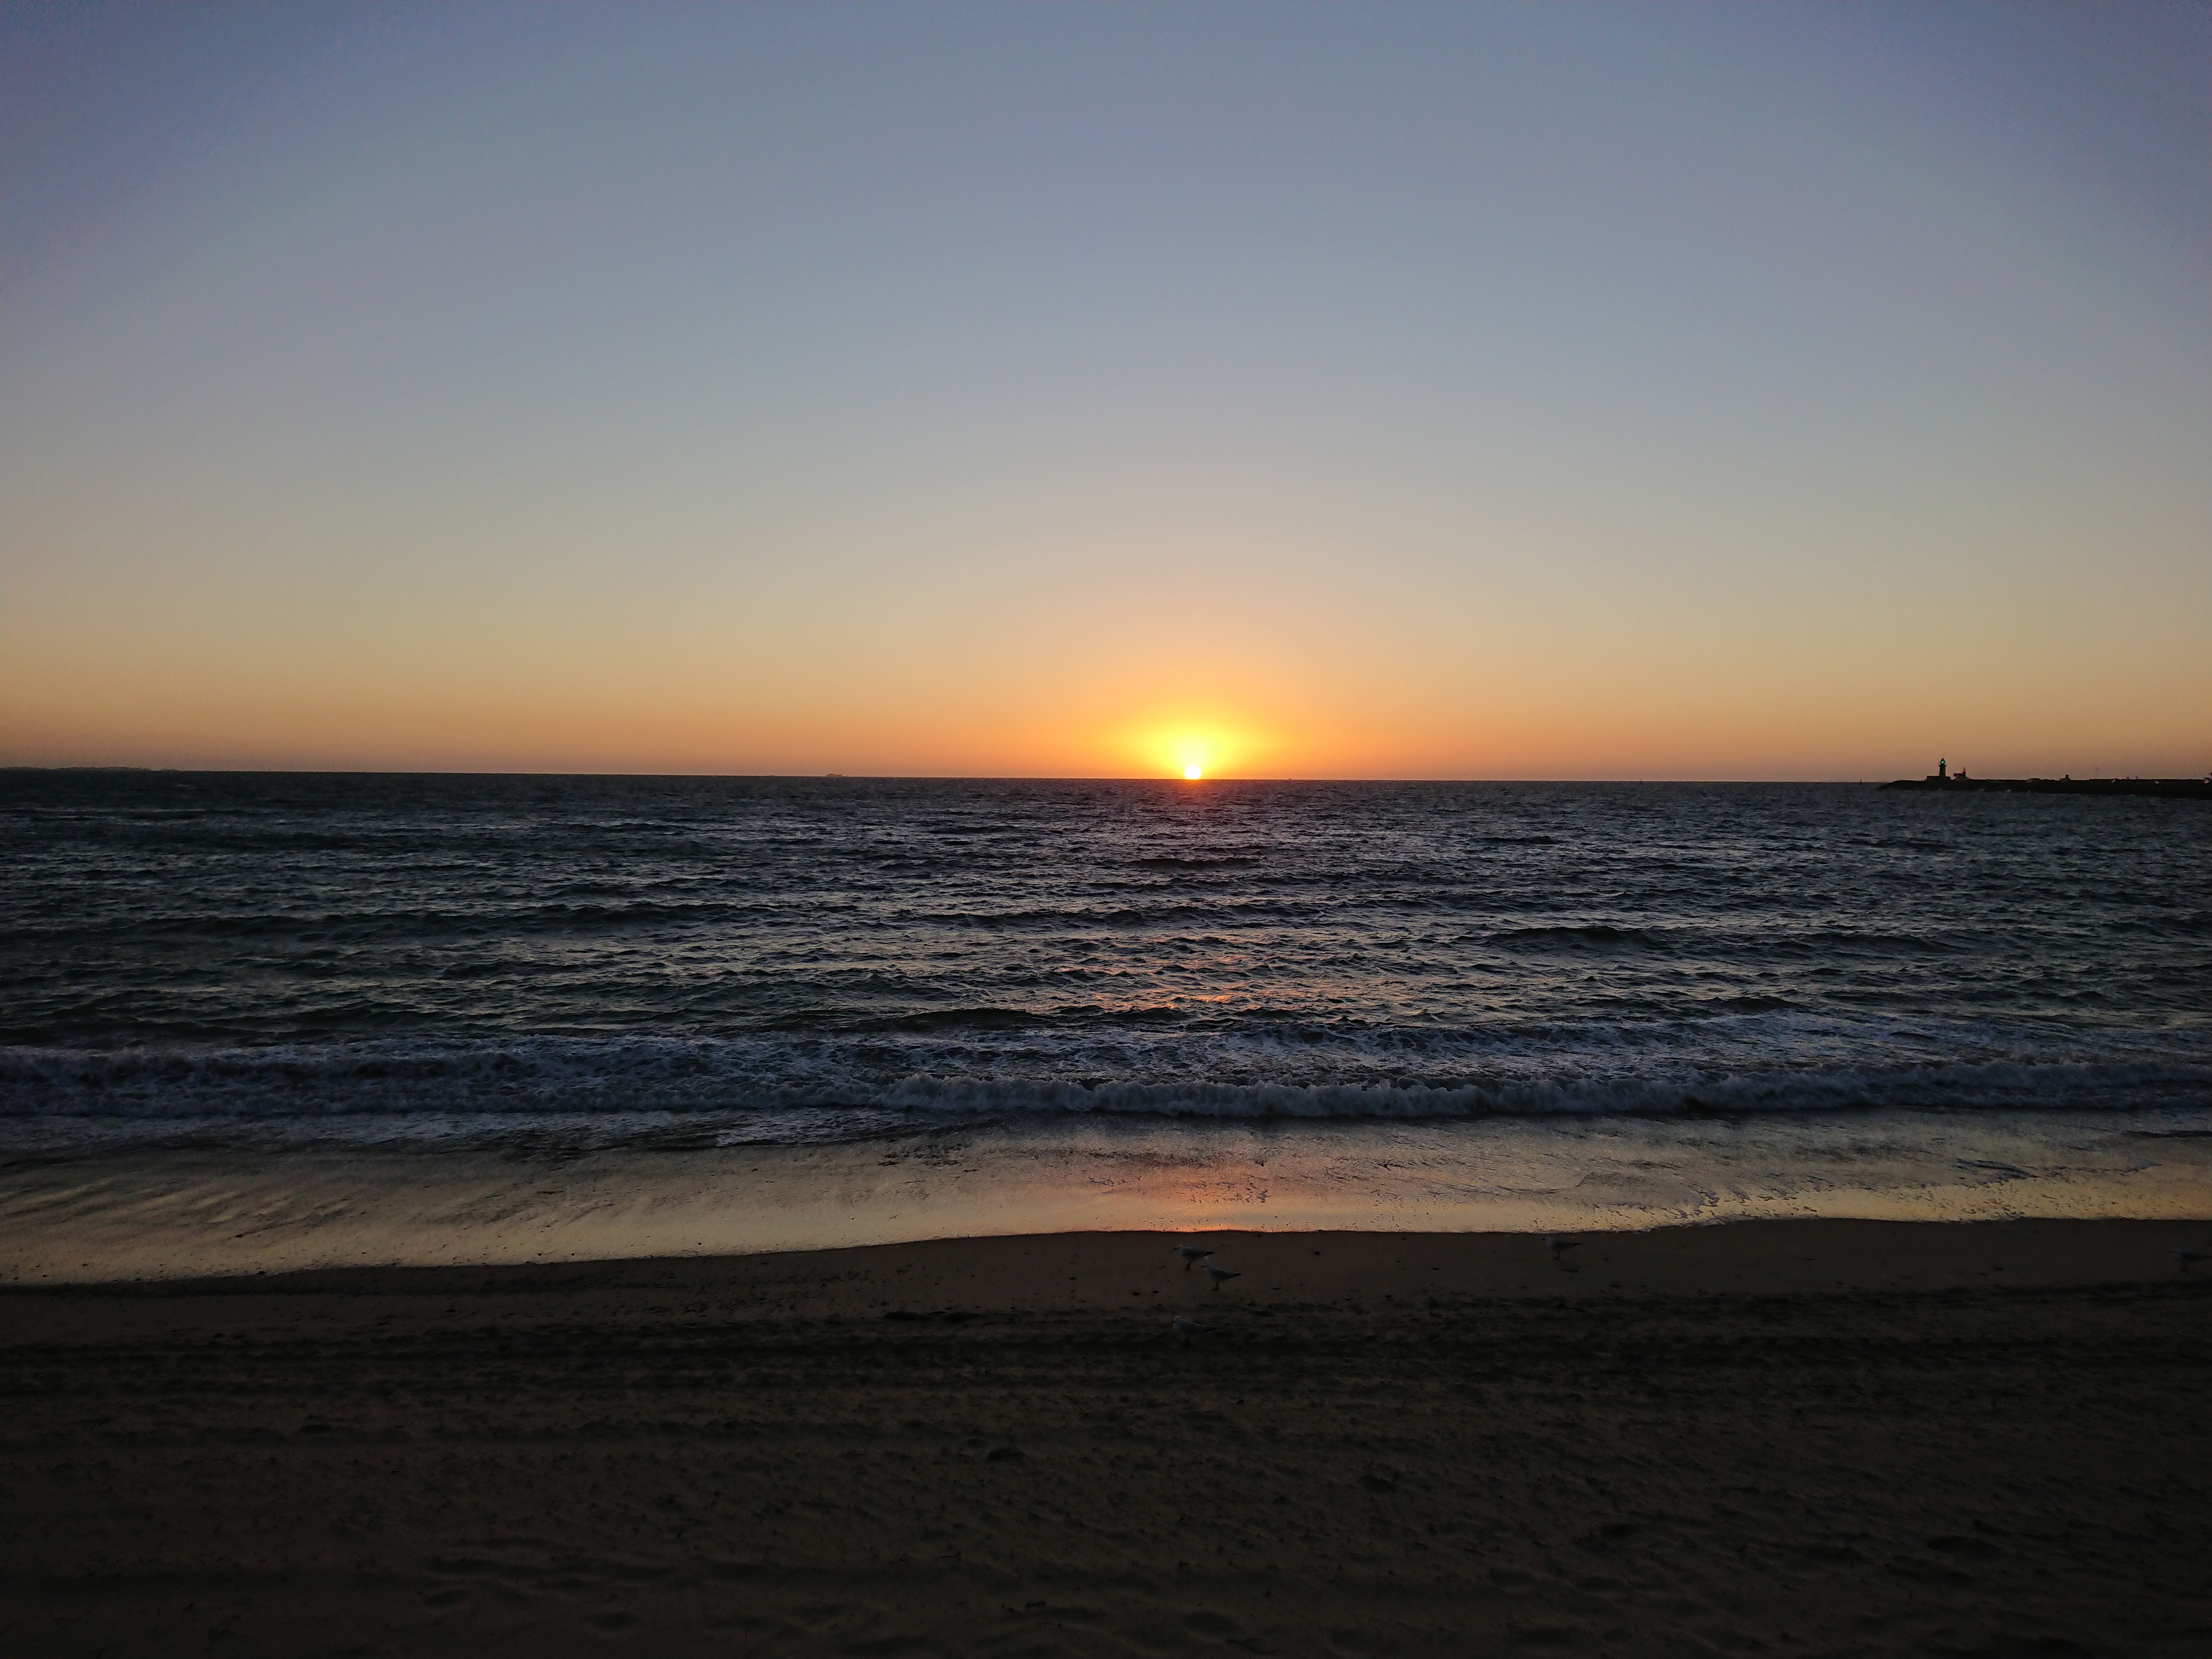
sunset, waves, shoreline, sky, sun, horizon, body of water, sea, sunrise, ocean, afterglow, beach, evening, dusk, morning, calm, wave, shore, cloud, coast, sound, dawn, water, wind wave, red sky at morning, sunlight, vacation, astronomical object, coastal and oceanic landforms, sand, landscape, tide, bay, tropics